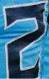
Number: 2